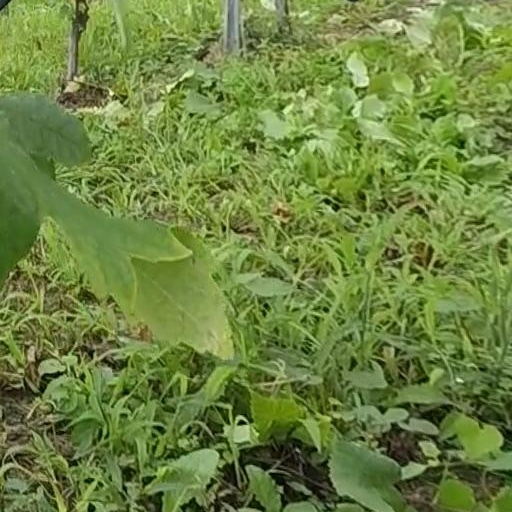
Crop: grape